Jackie Moggridge

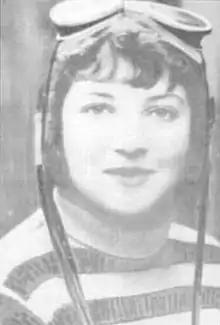

Jackie Moggridge (born Dolores Theresa Sorour; 1 March 1922 – 7 January 2004) was a pioneering pilot, the first woman to do a parachute jump in South Africa and the first female airline captain of scheduled passenger services.